Mykola Voronyi

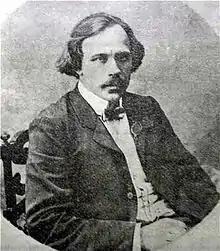

Mykola Kindratovych Voronyi (December 6, 1871, – June 7, 1938) was a Ukrainian writer, poet, actor, director, and political activist.